Carl F. Bucherer

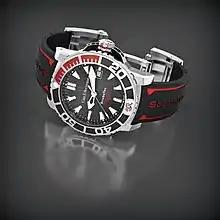

In 2013, Carl F. Bucherer celebrated its 125th anniversary with an international roadshow presenting over 200 historical watches and the history of the company. The company also released four limited edition watches: the Manero MoonPhase, Manero Tourbillon, Alacria RoyalRose, and the Patravi TravelTec FourX. A jubilee volume, "125 Years' Swiss History of Time," further commemorated the history of the company.